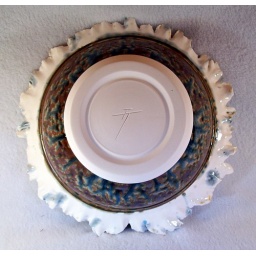
handmade ceramic fruit bowl by tootallspottery (10)